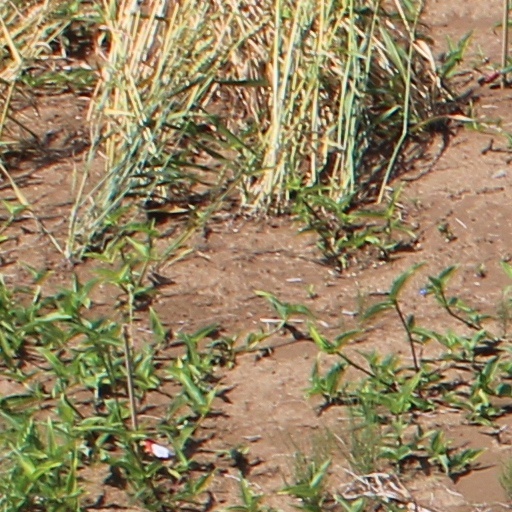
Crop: wheat